Plamen Oresharski

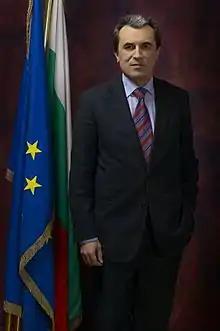
Official portrait, 2013

Plamen Vasilev Oresharski (born 21 February 1960) is a Bulgarian politician who served as Prime Minister of Bulgaria from 2013 to 2014. Affiliated with the Bulgarian Socialist Party, he previously served as Member of the National Assembly from 2009 to 2013, Minister of Finance from 2005 to 2009 and Deputy Minister of Finance from 1997 to 2001.